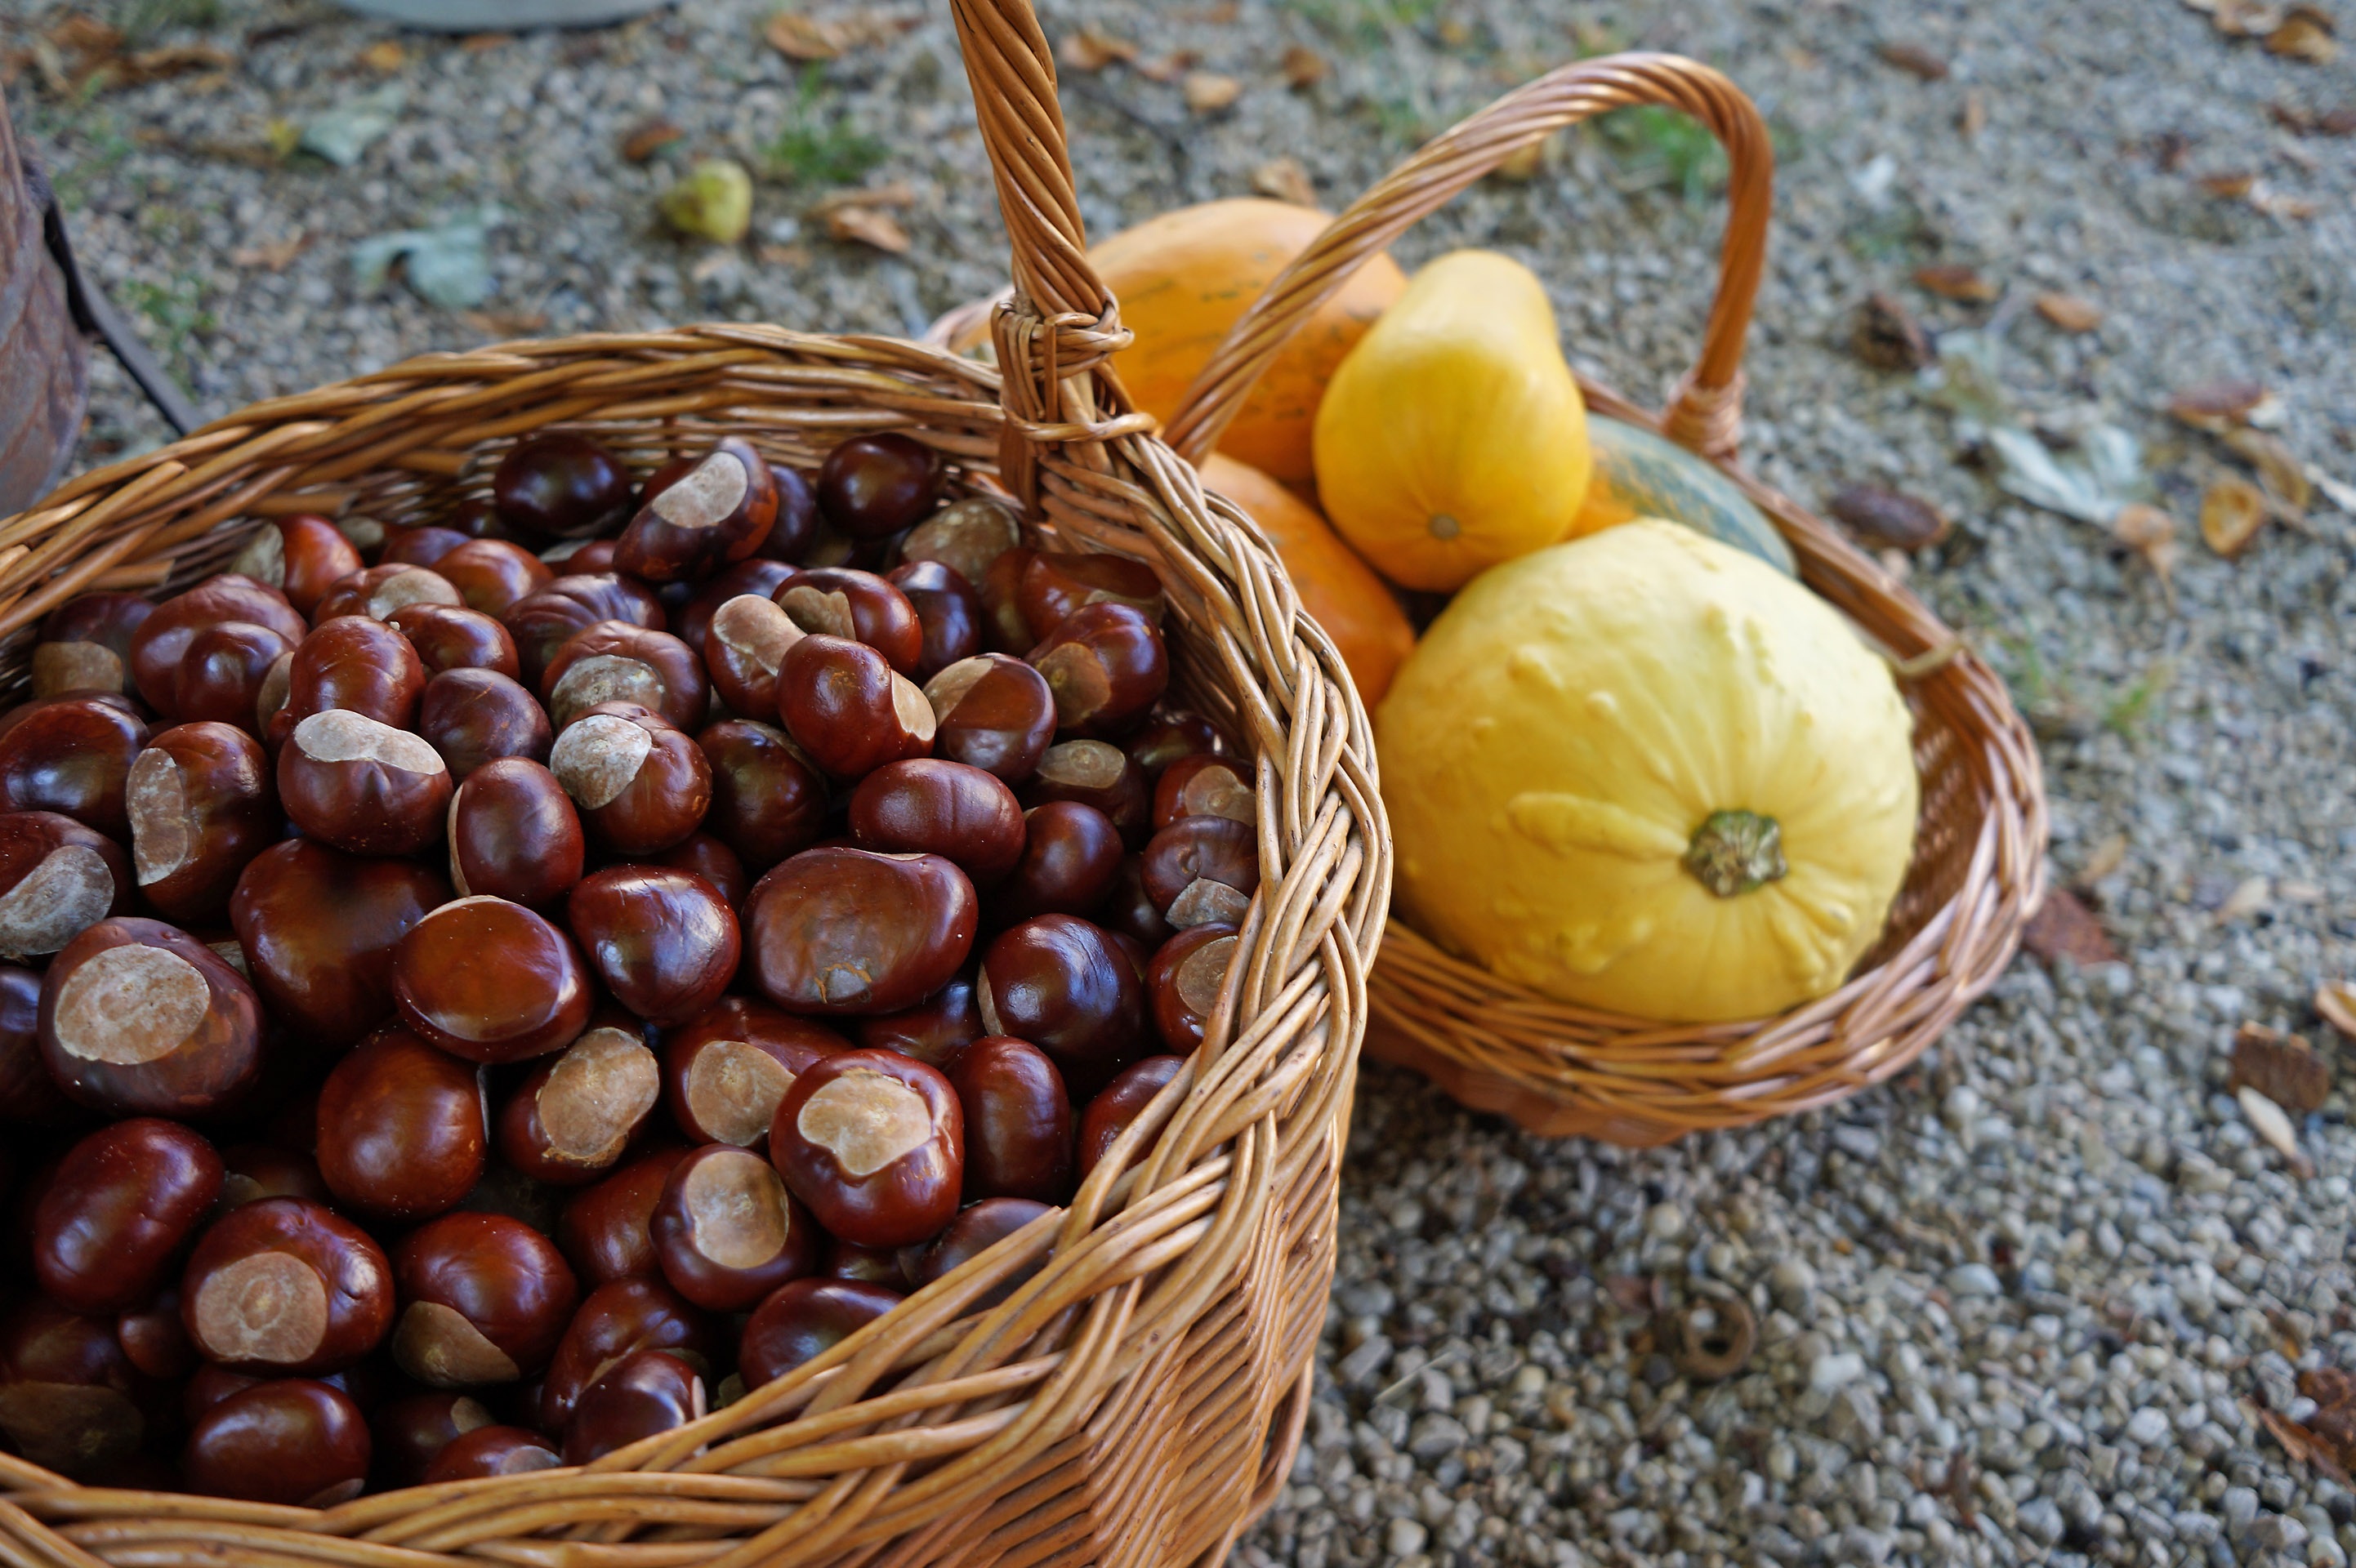
nature, plant, fruit, food, produce, crop, autumn, basket, chestnut, horse chestnut, flowering plant, land plant